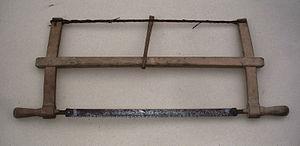
La scie de long, ou bambane, est une grande scie à déligner maniée par deux ou trois personnes ; elle permet de transformer un tronc ou une poutre en planches.